Judo

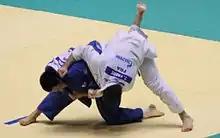
Japanese judoka Takamasa Anai Vs French judoka Thierry Fabre during the 2010 World Judo Championships held in Tokyo

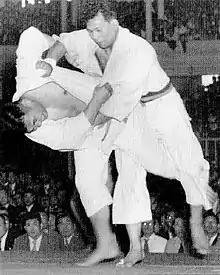
Yoshihiko Yoshimatsu attempting to throw Toshiro Daigo with an uchi mata in the final of the 1951 All-Japan Judo Championships

In 1916, additional rulings were brought in to further limit "kansetsu waza" with the prohibition of "ashi garami" and neck locks, as well as "do jime". These were further added to in 1925.